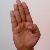
The image shows a hand gesture representing the letter 'B' in Indian Sign Language.